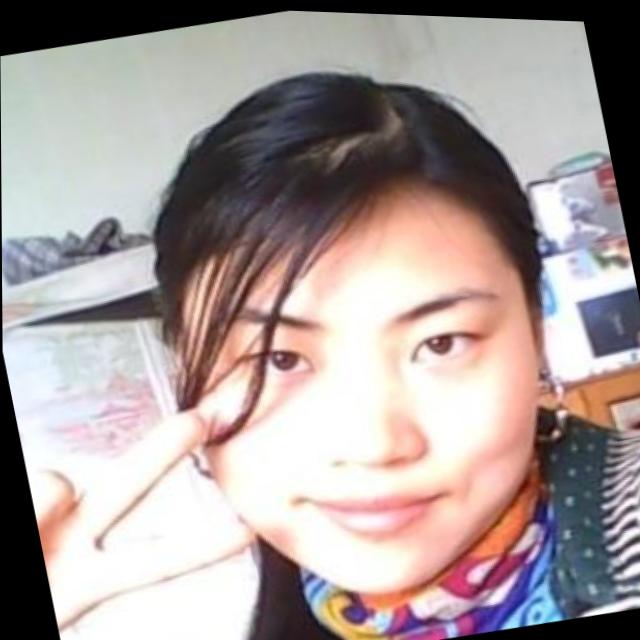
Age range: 21-44